Pastel de Gloria

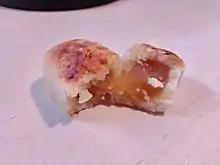
A pastel de gloria

A pastel de Gloria (plural: pasteles de Gloria), Gloria cake, or glory cake is a puff pastry generally containing guava jelly or guava paste inside, sprinkled with granulated sugar. They can alternatively be filled with almonds, cheese, or dulce de leche. Because of their appearance, they are also known by other names such as "cow's teat" and "tetillas de monja" ("nun's nipple").